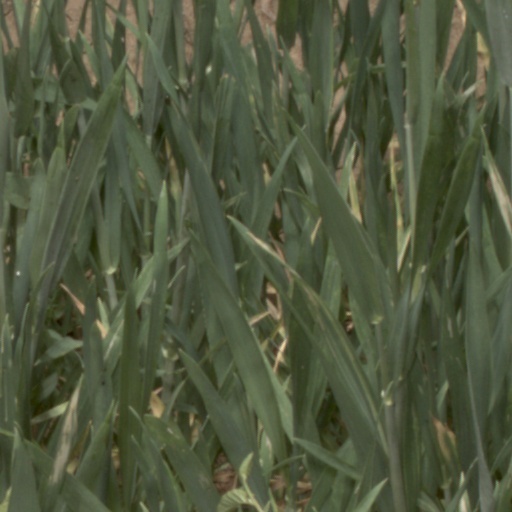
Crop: wheat